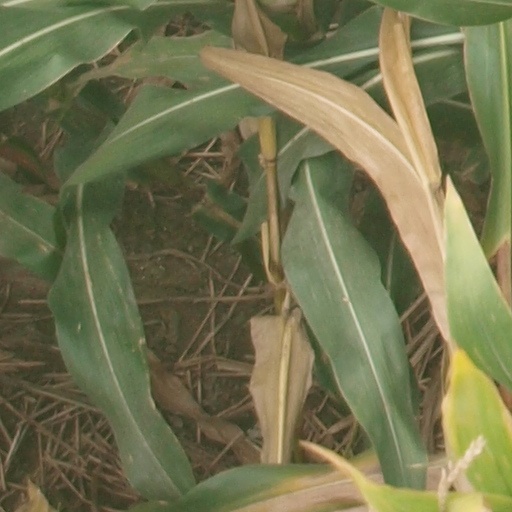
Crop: maize; corn